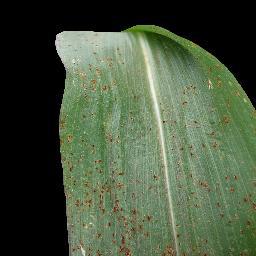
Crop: corn
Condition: (maize)_common_rust